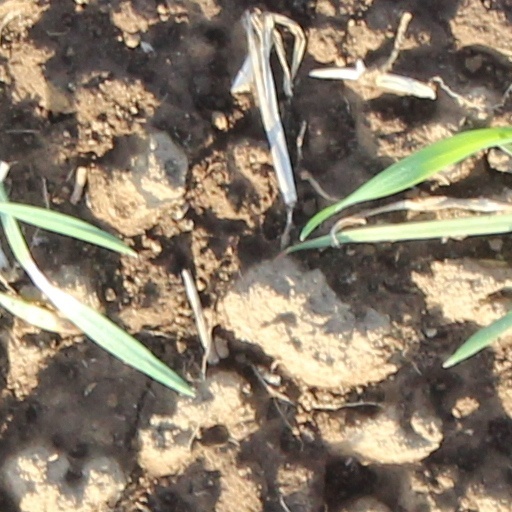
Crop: wheat